Madhur Milan

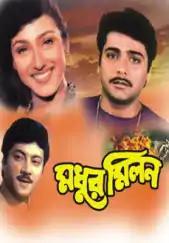

Madhur Milan is a 2000 Bengali romantic drama musical film directed by Tushar Majumdar and produced by Sajjad Production. The film stars Prosenjit Chatterjee, Rituparna Sengupta, Abhishek Chatterjee, and Biplab Chatterjee. The music was composed by Babul Bose.